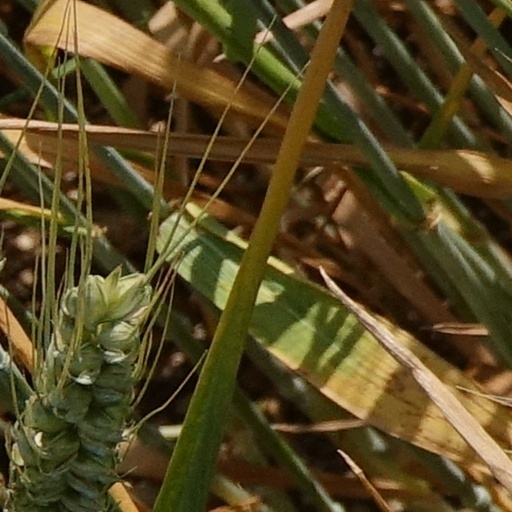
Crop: wheat